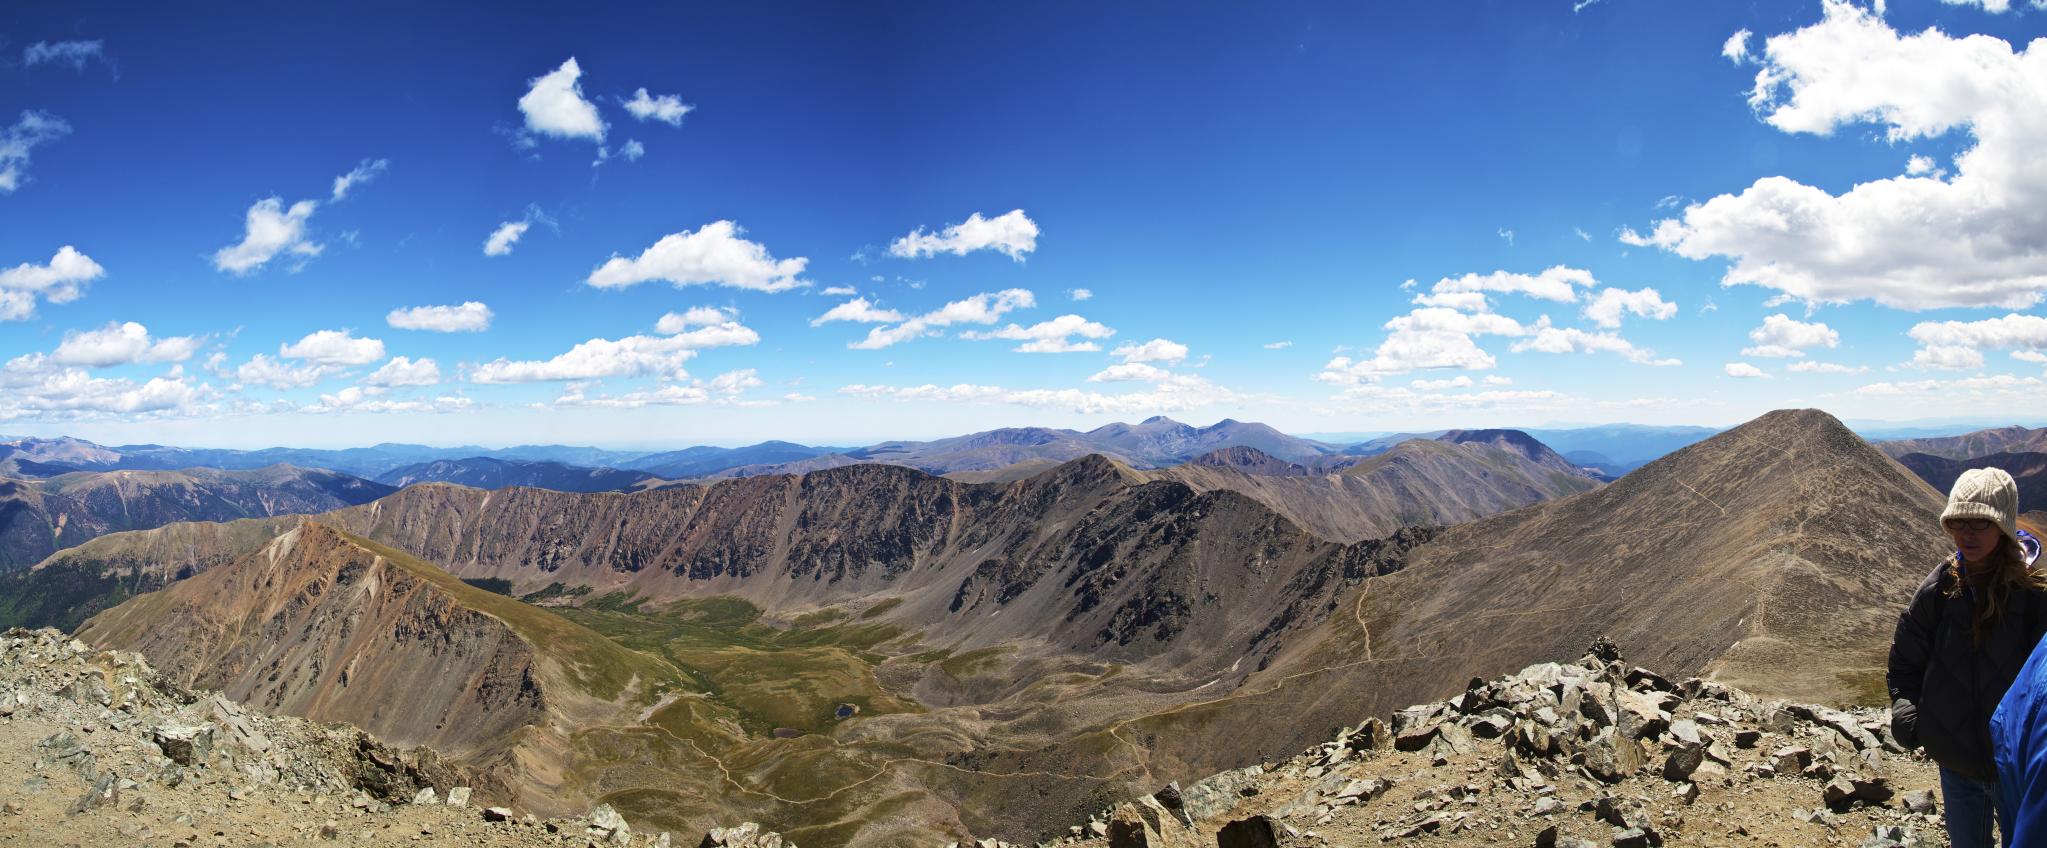
wilderness, mountain, sky, hiking, adventure, peak, valley, mountain range, panorama, hike, canon, blue, altitude, ridge, climb, eos, colorado, mountains, vivid, badlands, canon7d, plateau, tamron1750, pano, wadi, 14er, grays, torreys, landform, 7s, geographical feature, mountainous landforms